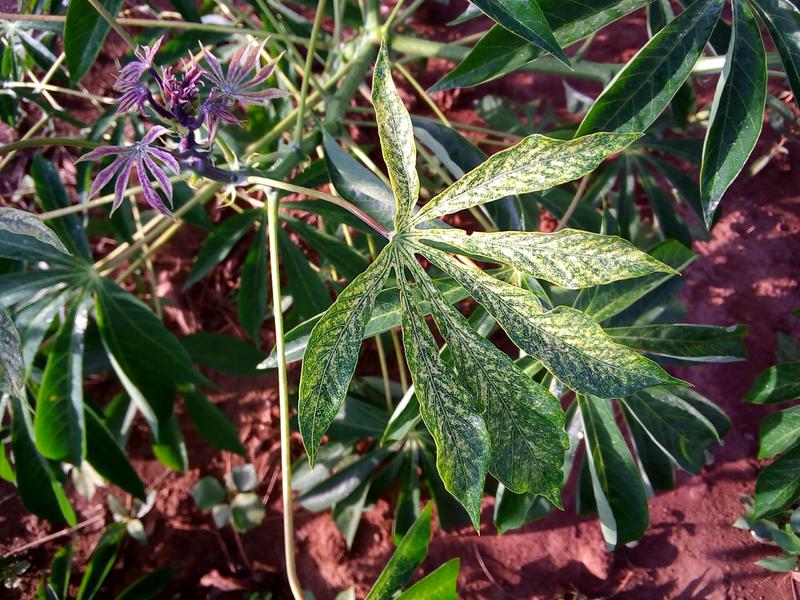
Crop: cassava
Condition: green_mottle